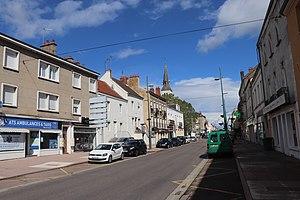
Le Creusot - Rue du Maréchal Foch